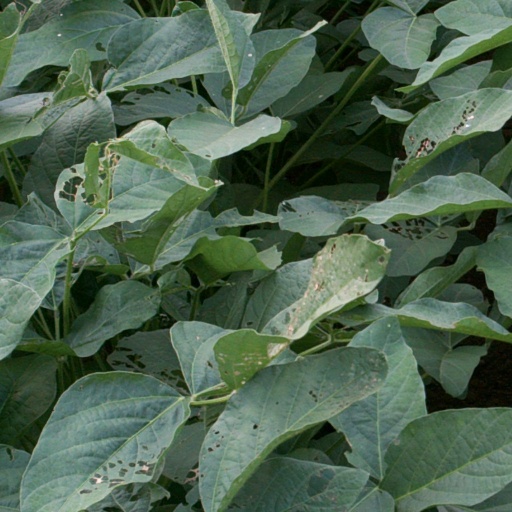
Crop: soybean